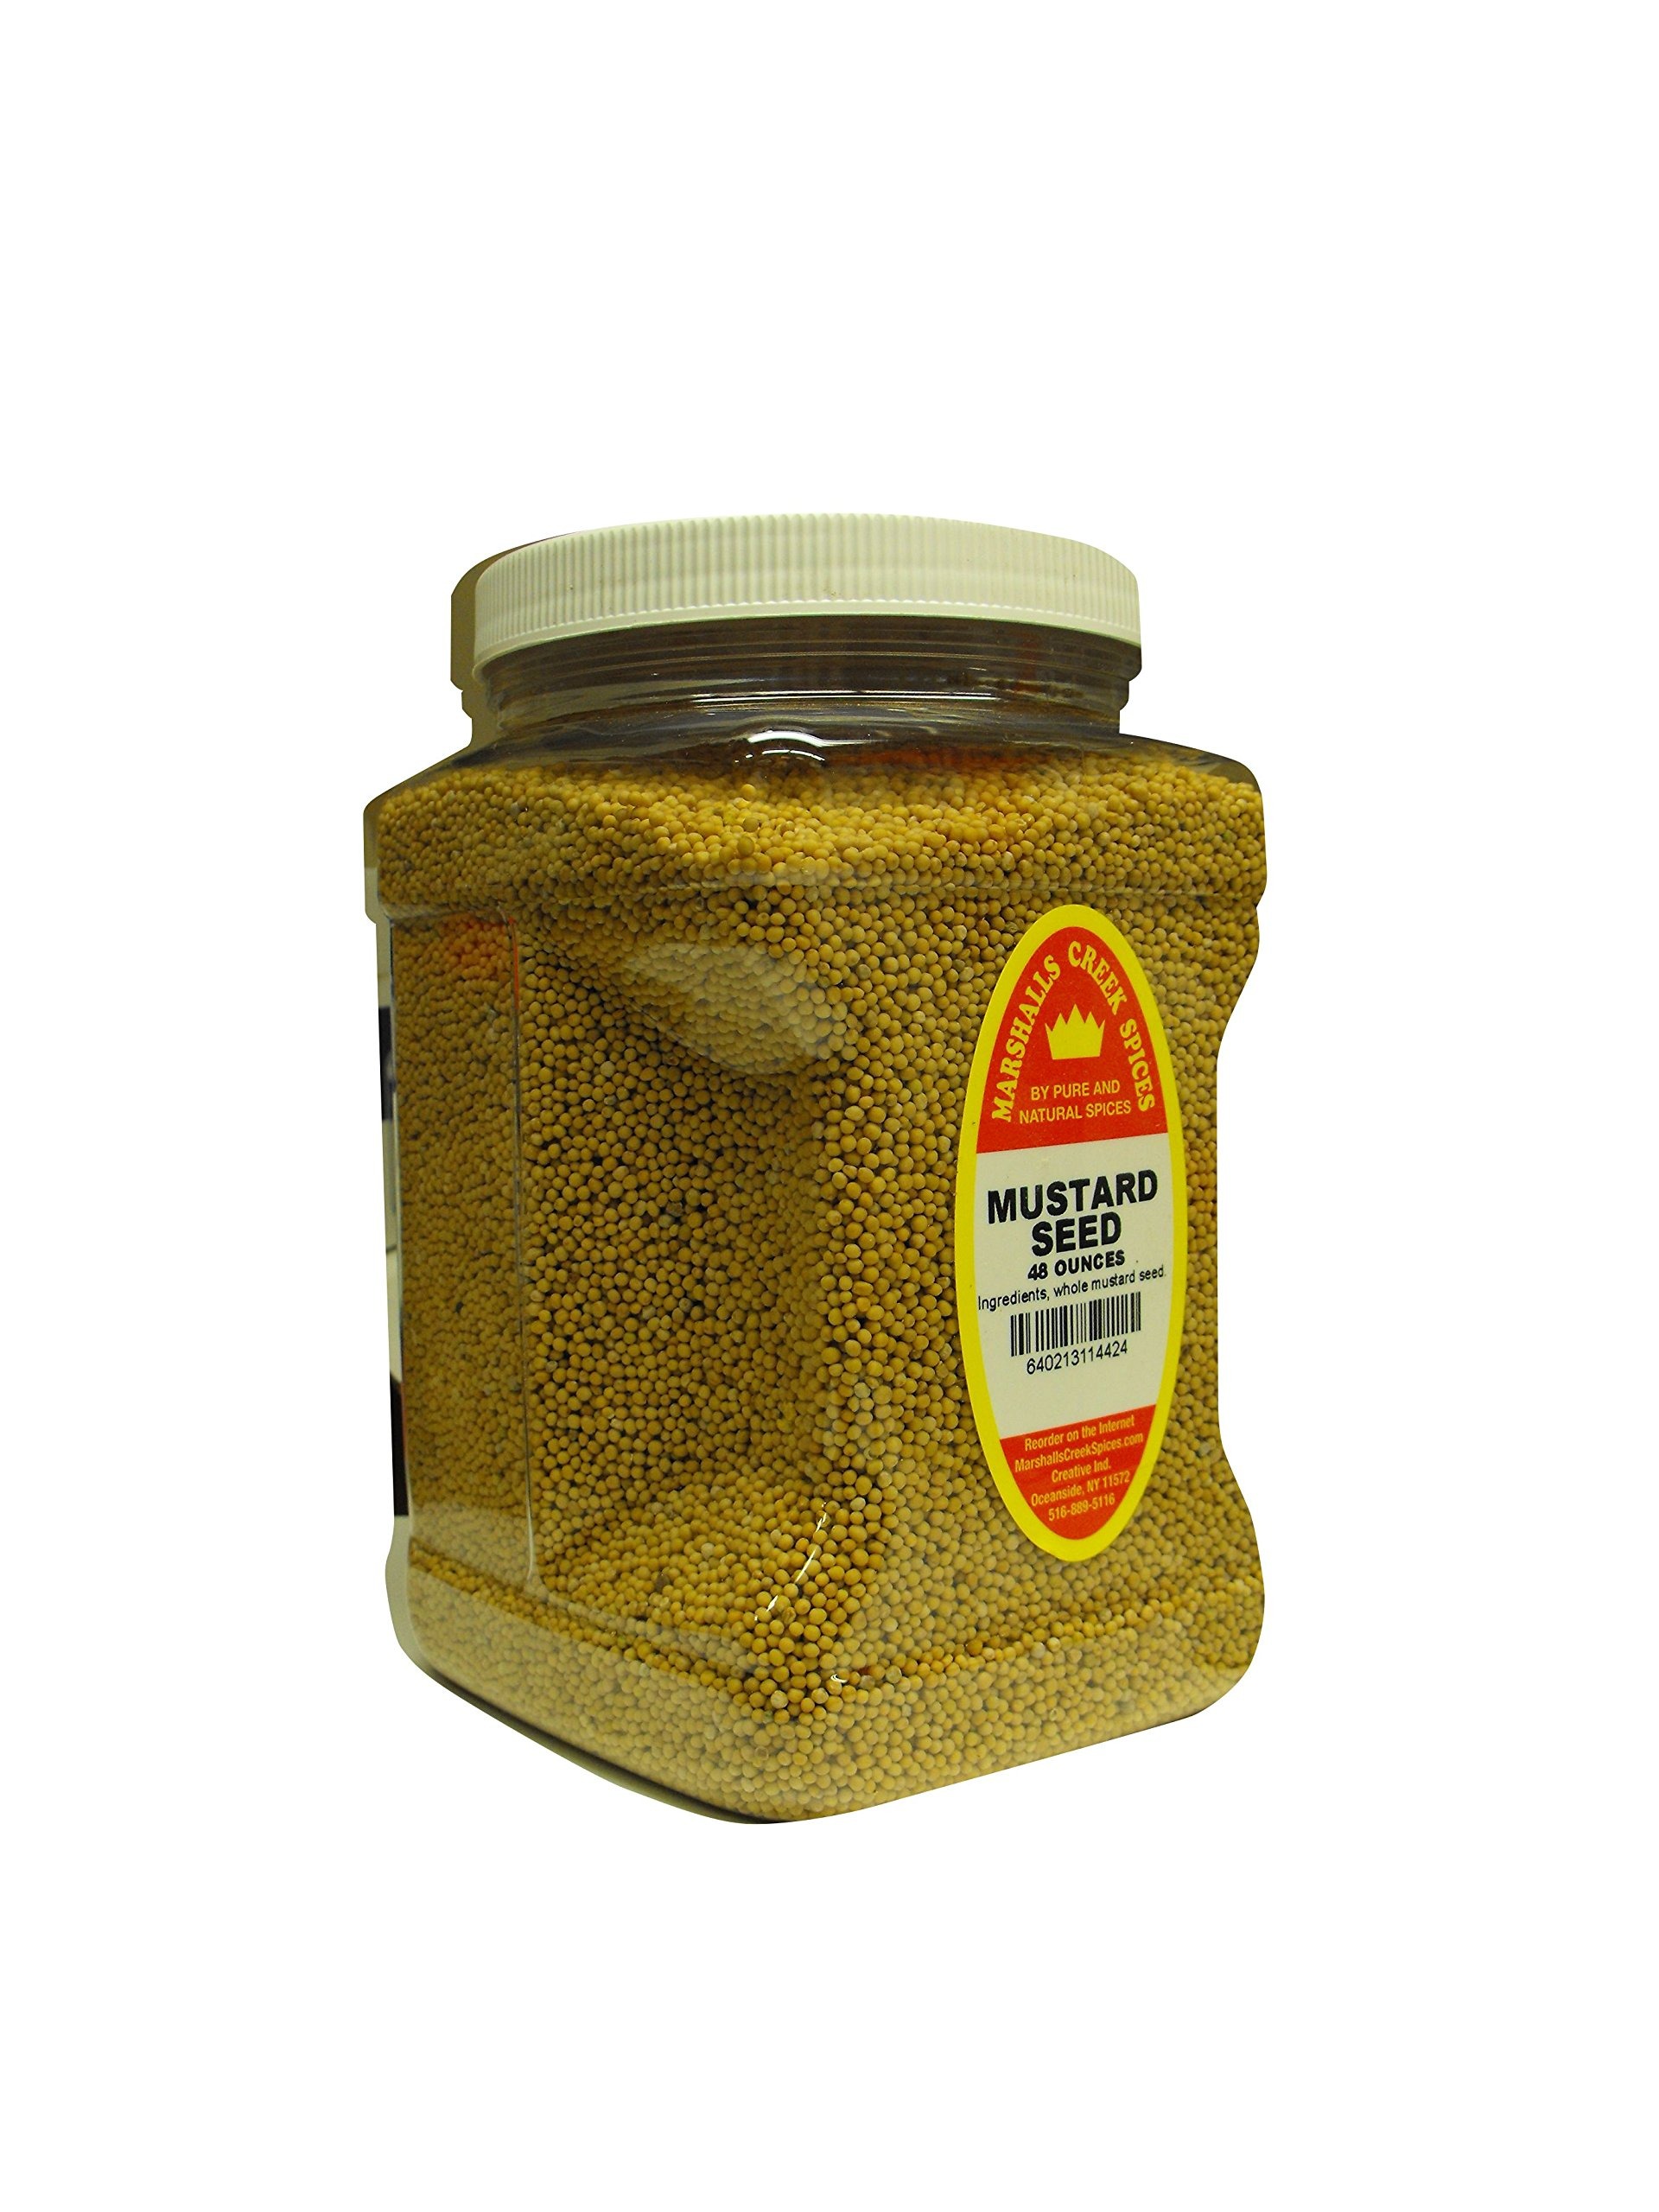
Item Name: Family Size Marshalls Creek Spices Mustard Seed Whole Seasoning, 48 Ounce …
Bullet Point 1: Marshalls Creek Spices buys in small quantities and packs weekly providing the freshest spices possible. Fresher spices means more flavor and a longer shelf life.
Bullet Point 2: No Fillers - No MSG
Bullet Point 3: All Natural & Kosher
Bullet Point 4: Flat Rate Shipping Per Order. No Limit
Product Description: Ingredients, whole mustard seed
Value: 48.0
Unit: Fl Oz

Price: 30.99